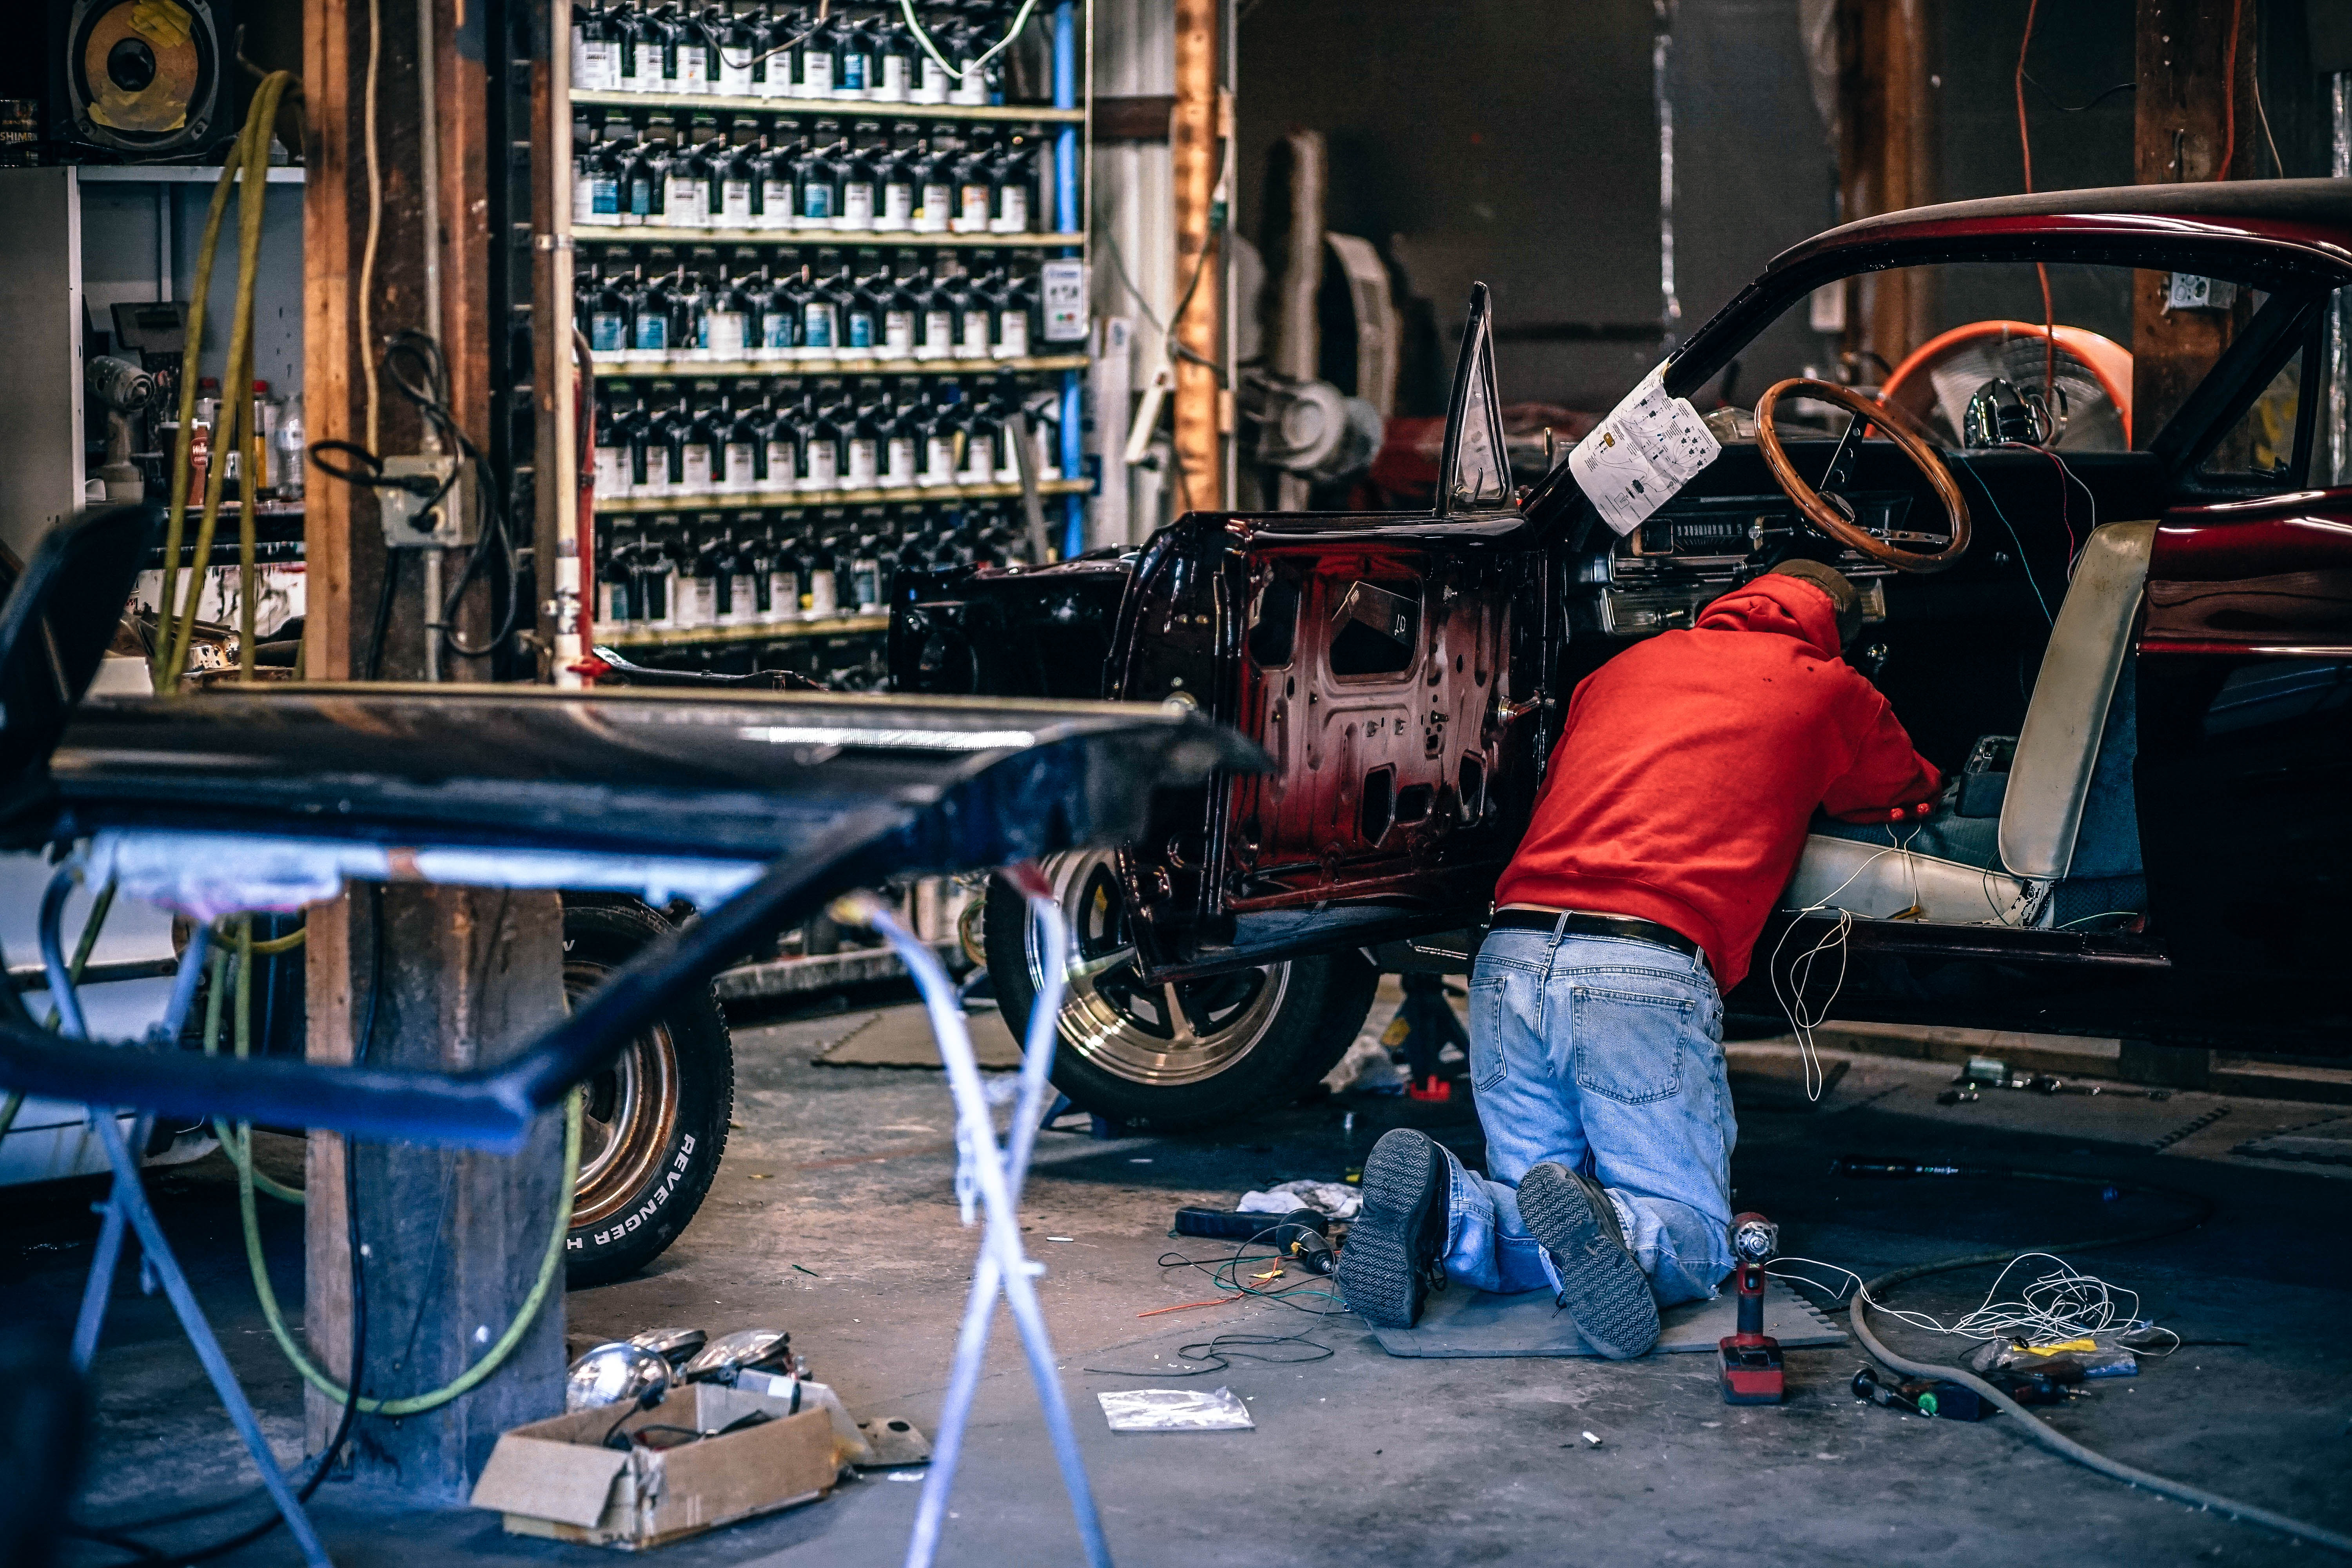
street, bicycle, vehicle, urban area